Forni di Sotto

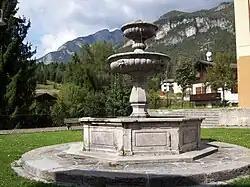
One of three nineteenth-century fountains

Forni di Sotto is a (municipality) in the Regional decentralization entity of Udine in the Italian region of Friuli-Venezia Giulia, located about northwest of Trieste and about northwest of Udine. As of 31 December 2004, it had a population of 701 and an area of .